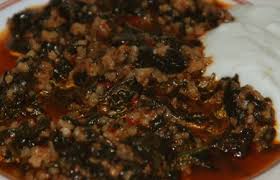
Yemek: ispanak